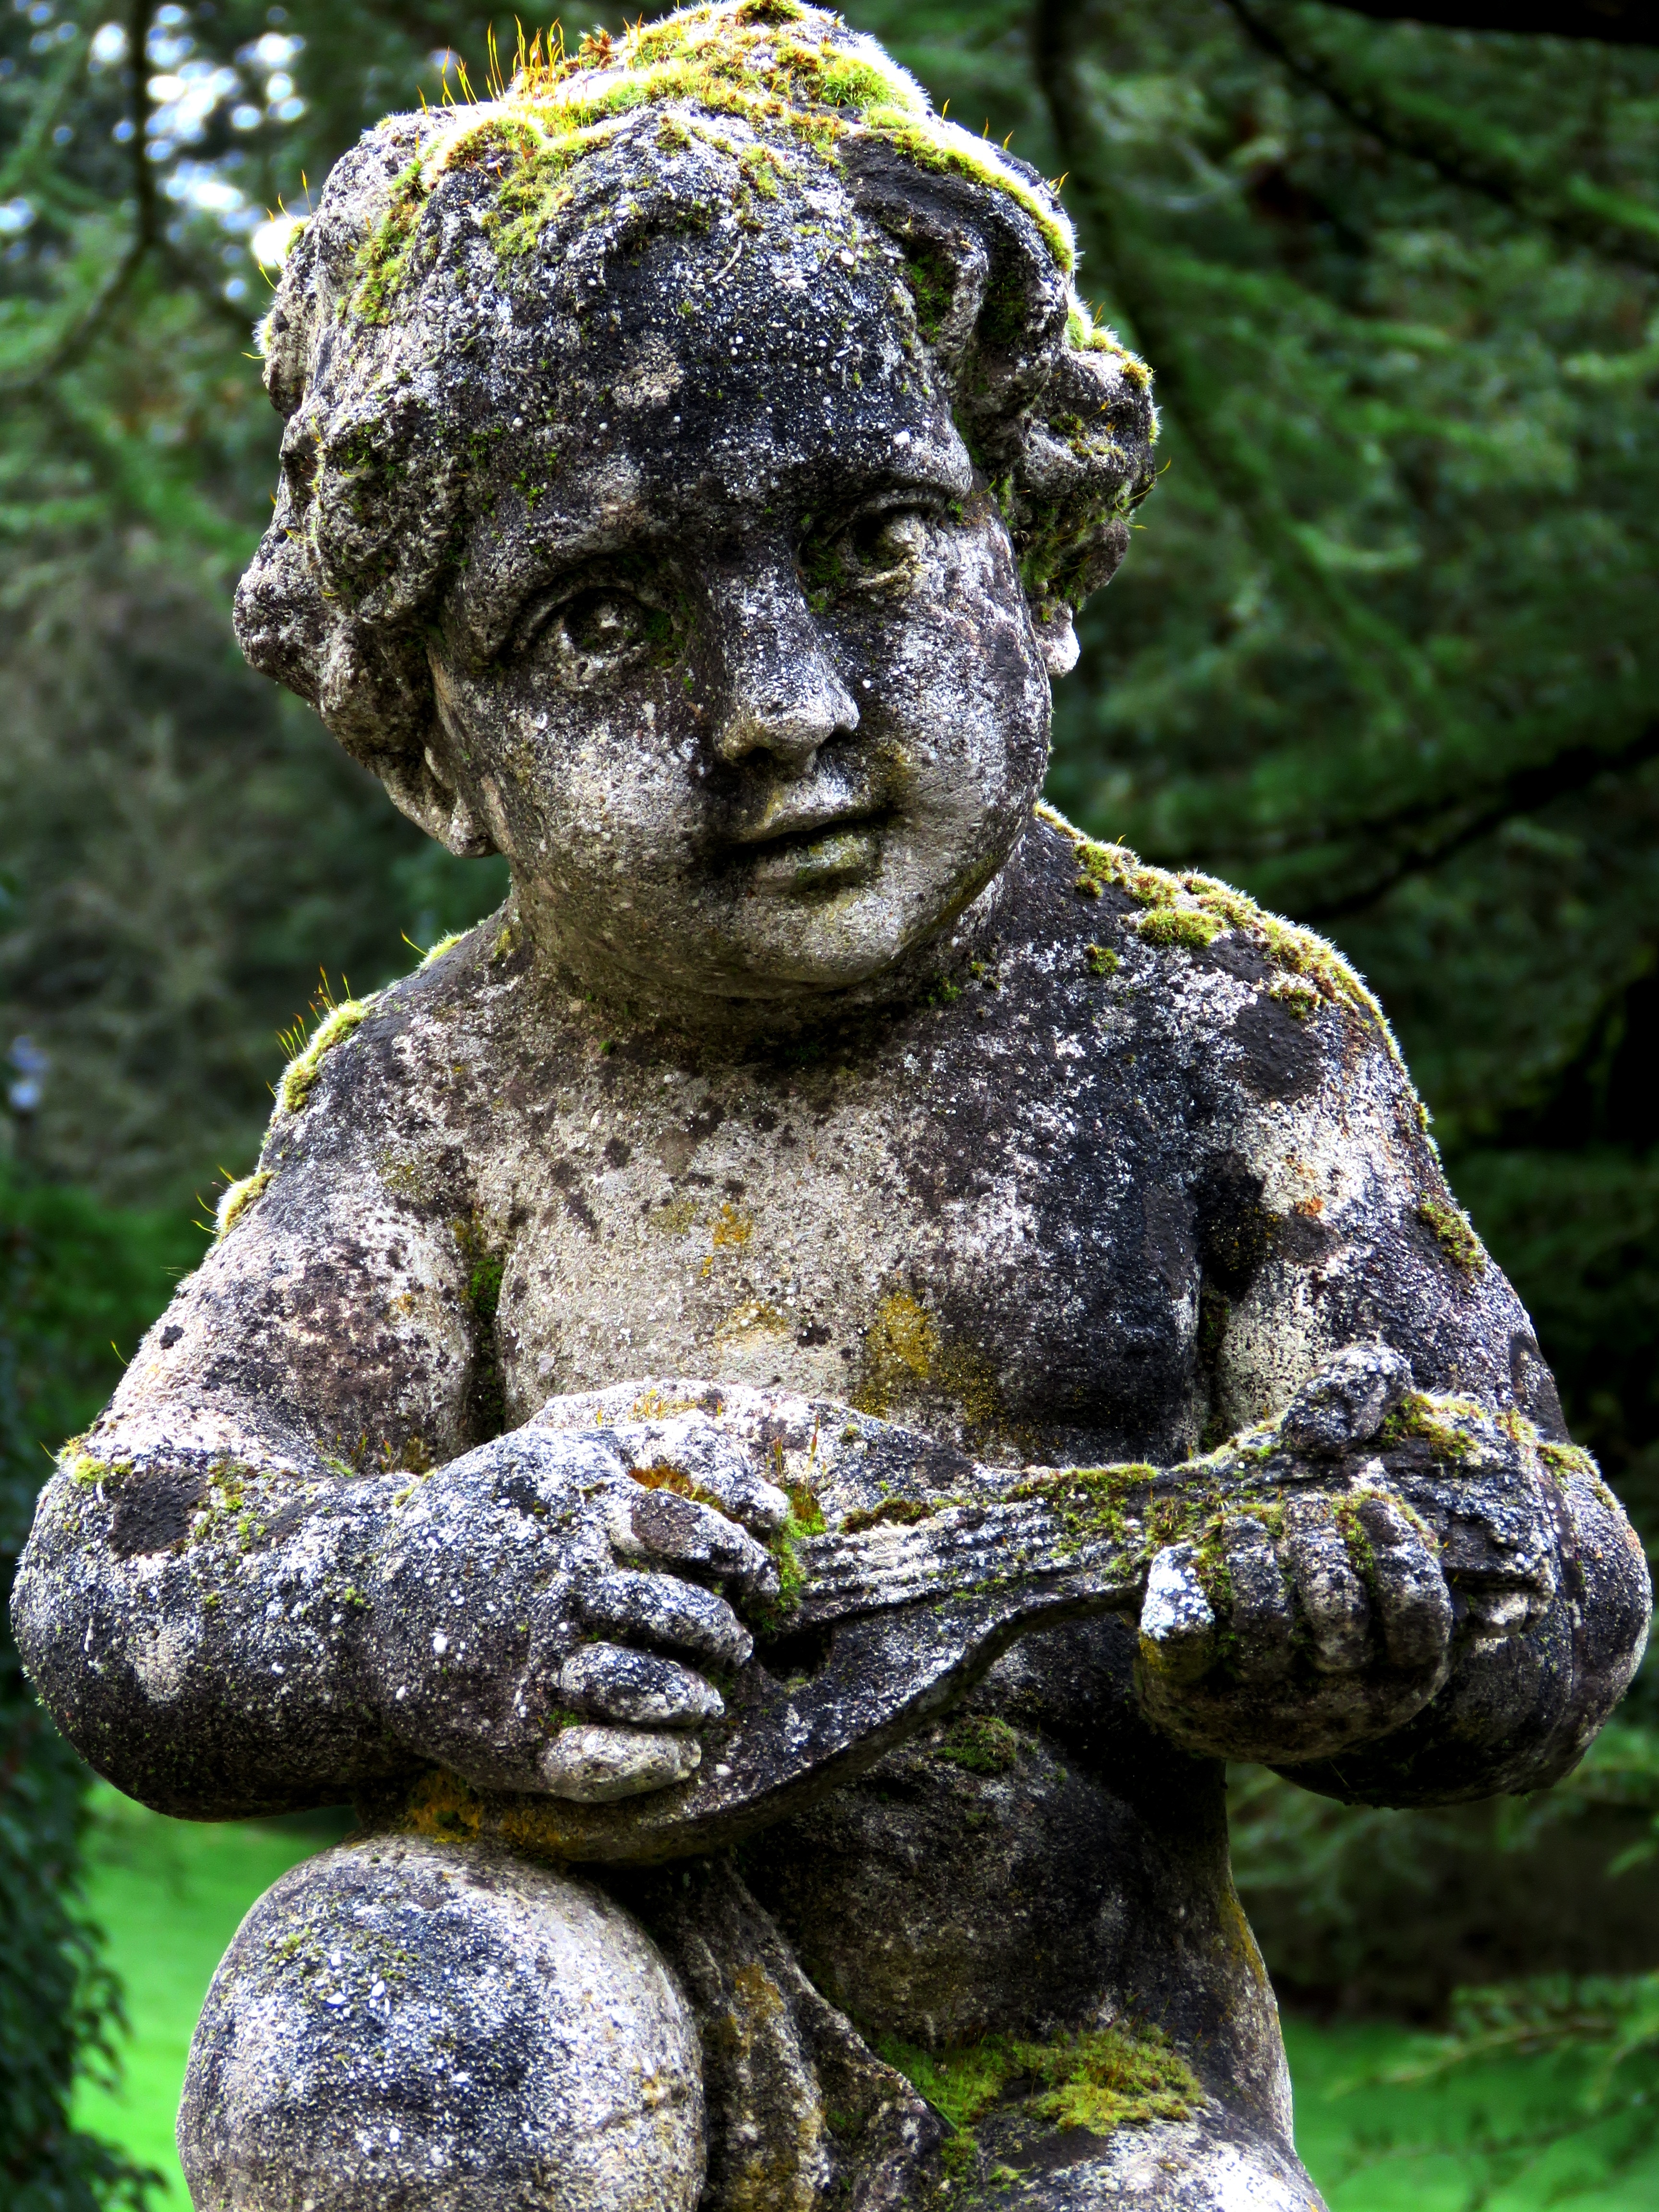
rock, stone, monument, statue, sculpture, angel, art, temple, carving, cherub, stone carving, ancient history